Question: Please indicate a possible affordance area of the boxing_punching_bag that can be used for hitting
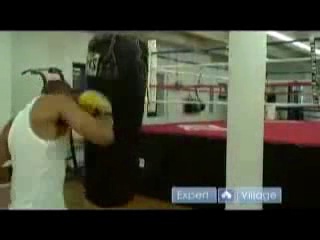
Answer: [79.5, 33, 150.5, 197]